Glasgow city centre

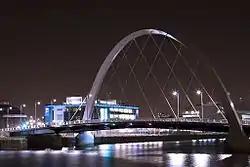
Clyde Arc, also known as "Squinty Bridge"

To the east is the commercial and residential district of Merchant City. The Merchant City was formerly the residential district of the wealthy city merchants in the 18th and early 19th centuries, particularly the Tobacco Lords from whom many of the streets take their name. As the Industrial Revolution and the wealth it brought to the city resulted in the expansion of Glasgow's central area westward, the original medieval centre was left behind. Glasgow Cross, situated at the junction of High Street, Gallowgate, Trongate and Saltmarket was the original centre of the city, symbolised by its Mercat cross. Glasgow Cross encompasses the Tolbooth Clock Tower; all that remains of the original City Chambers, which was destroyed by fire in 1926. Moving northward up High Street towards Rottenrow and Townhead lies the 15th century Glasgow Cathedral and the Provand's Lordship. Due to growing industrial pollution levels in the mid to late 19th century, the area fell out of favour with residents.